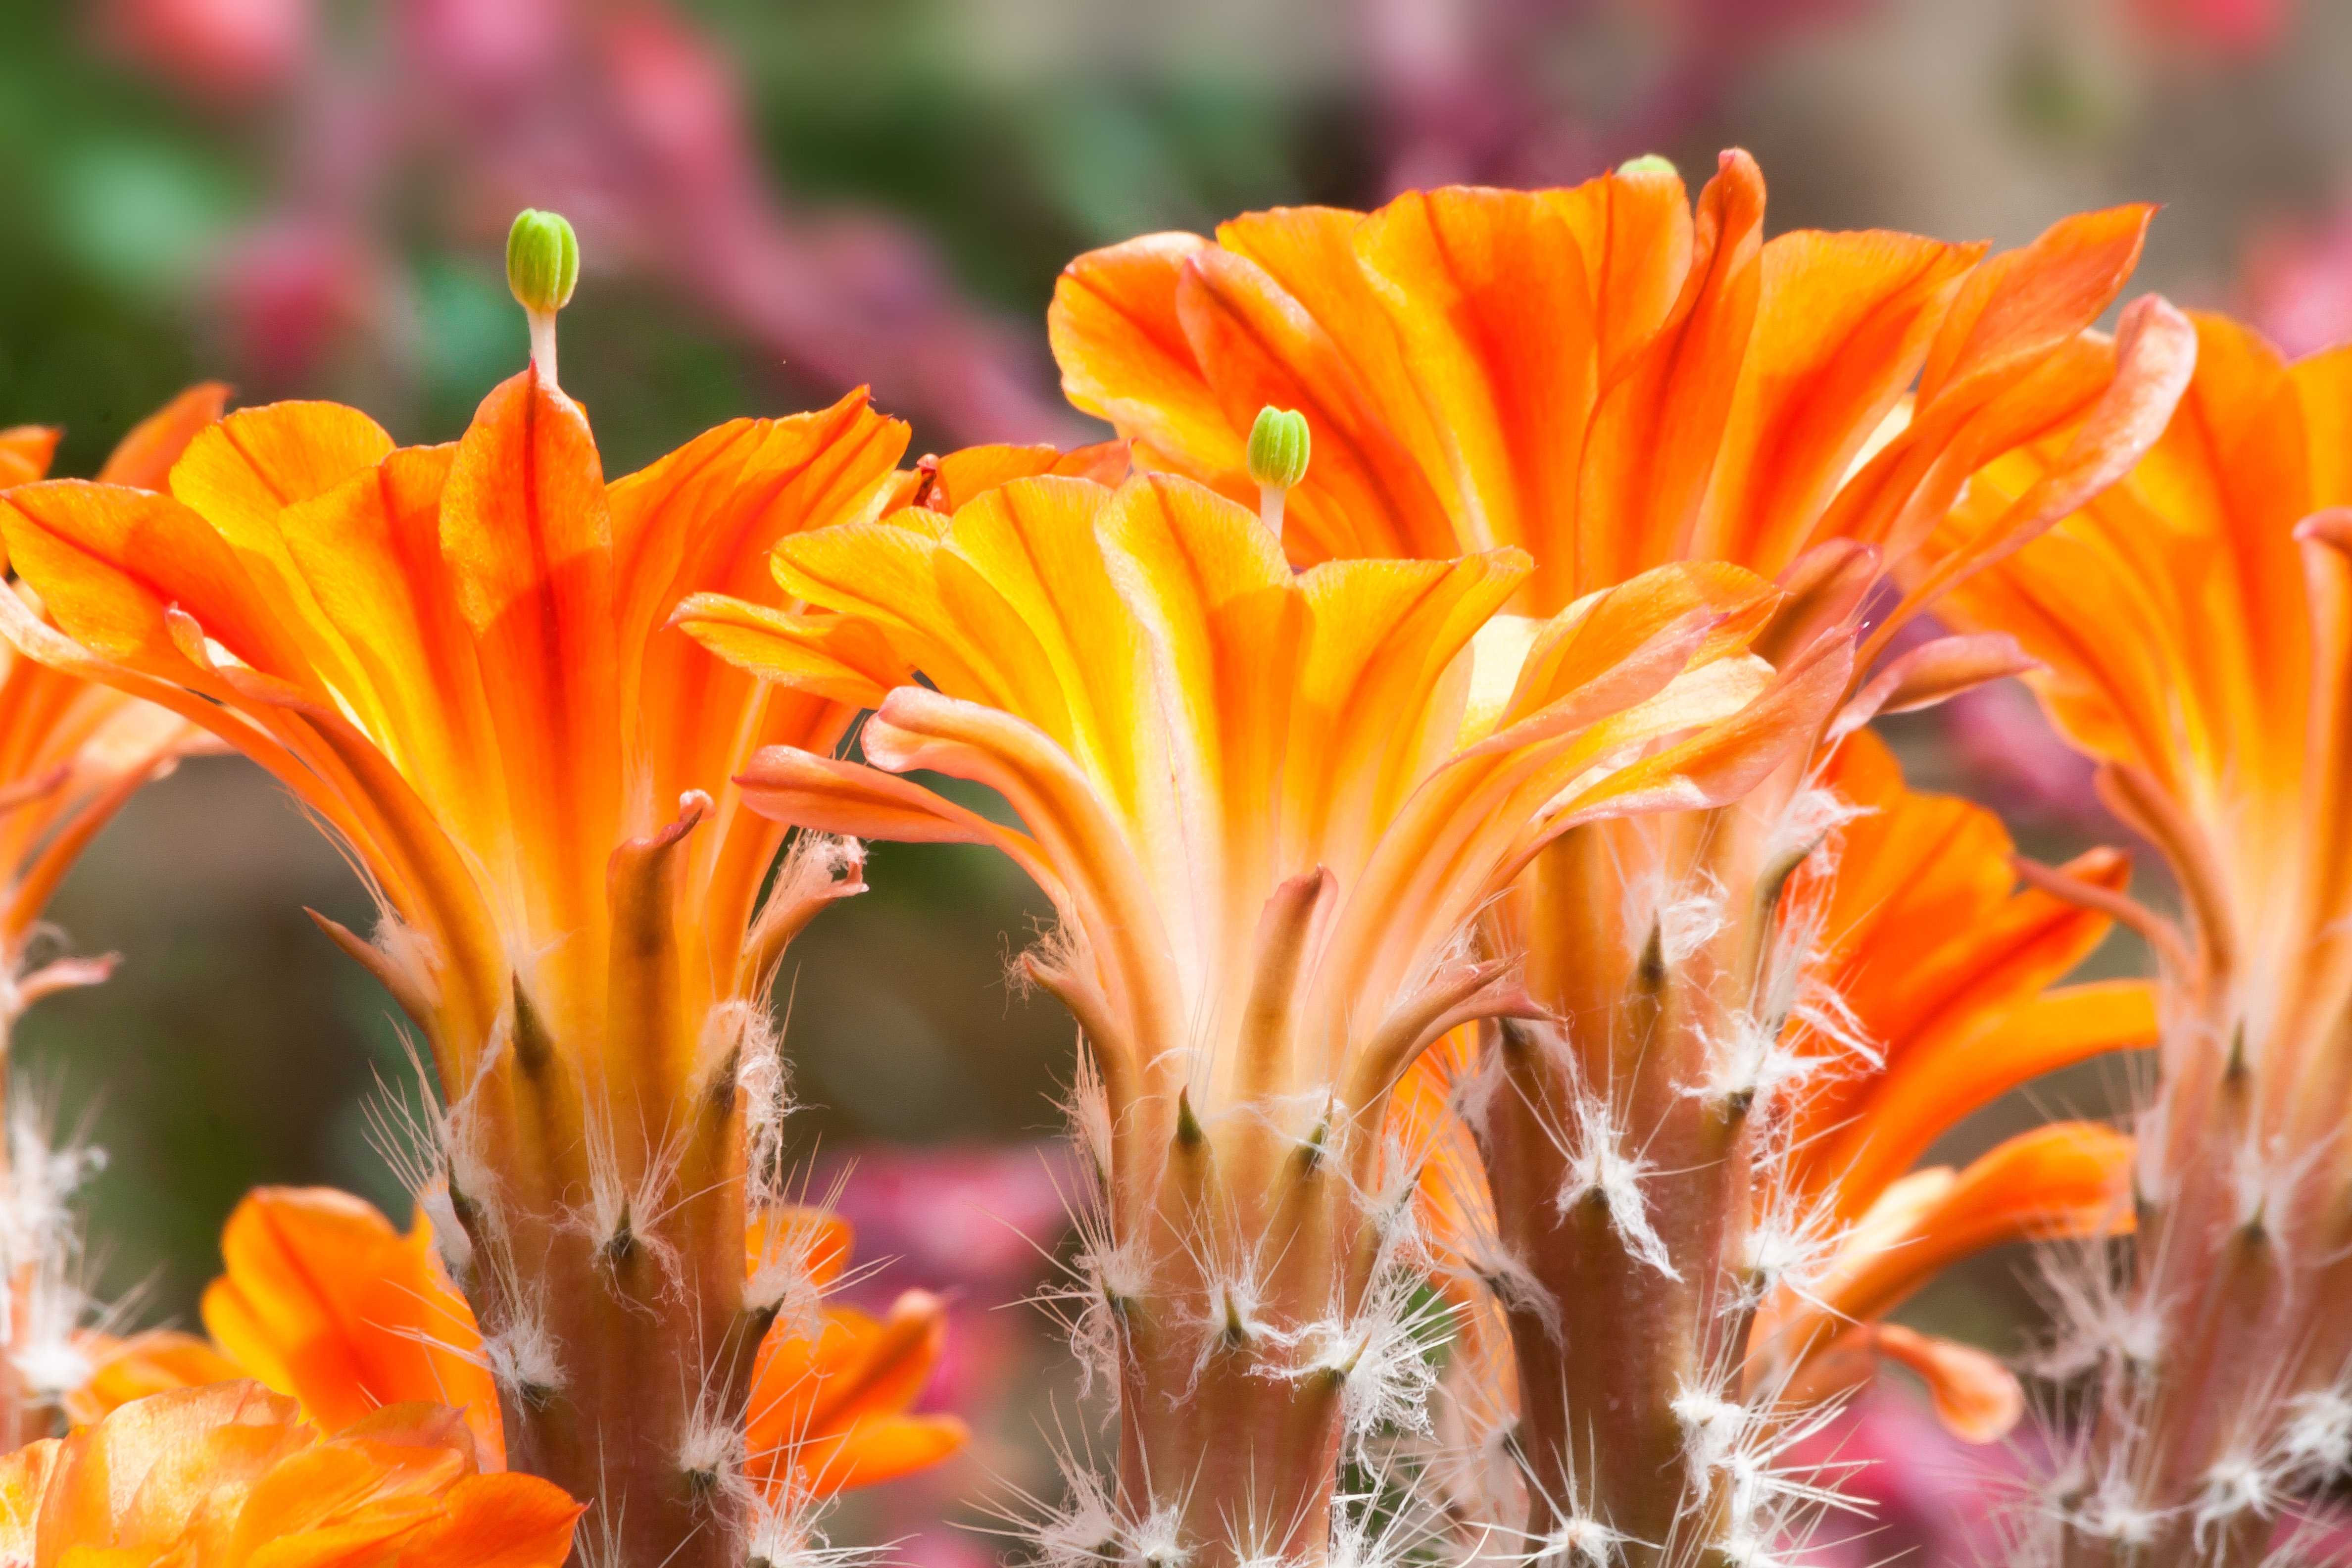
nature, blossom, prickly, cactus, plant, flower, petal, bloom, orange, herb, macro, autumn, botany, yellow, close, flora, wildflower, close up, cactaceae, thorns, sting, pointed, macro photography, ornamental plant, flowering plant, calendula, pieksig, cactus garden, desert plant, land plant